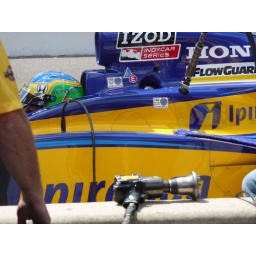
Ana Beatriz meditates in her car before becoming the fastest female on the track